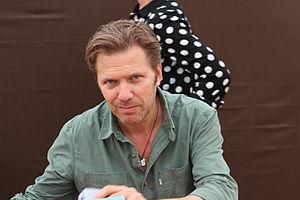
Olivier Truc au Livre sur la Place 2014
Olivier Truc est un journaliste et écrivain français né à Dax le 22 novembre 1964.